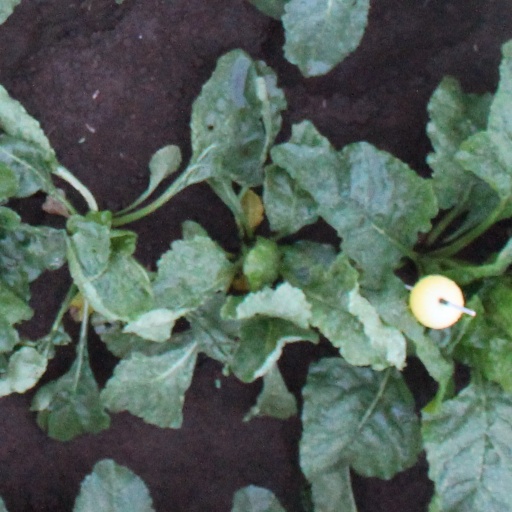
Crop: sugar beet